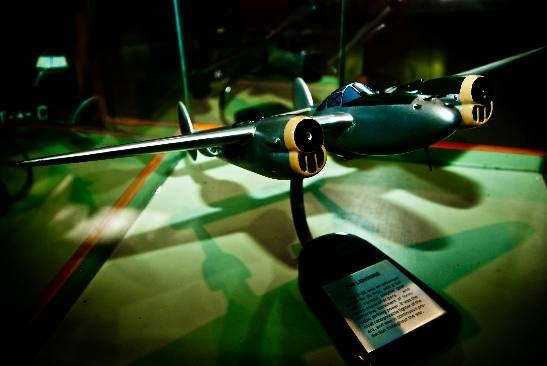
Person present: No